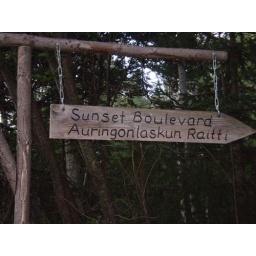
Had a walk with my dogs and bumbed into this in the middle of the forest road.